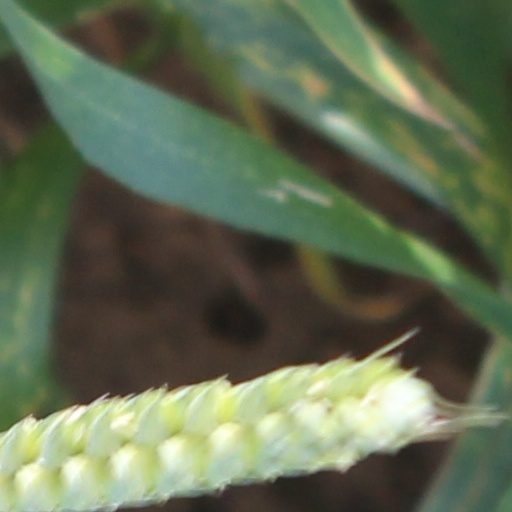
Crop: wheat